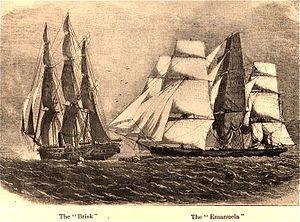
L’abolition de l'esclavage est, au Royaume-Uni, un processus particulièrement précoce qui trouve son aboutissement en 1833. Il s'explique notamment par l'émergence dès la fin du XVIIIᵉ siècle d'un puissant mouvement abolitionniste, notamment dans les milieux non conformistes. Ces sociétés visaient, dans un premier temps, à abolir uniquement la traite, en escomptant que son abandon entraînerait le dépérissement progressif et graduel du système esclavagiste fondé sur elle. La propagande très efficace diffusée par ces sociétés abolitionnistes rencontra un écho certain au sein de l'opinion publique britannique, écho concrétisé dans la production de pétitions spectaculaires comme les affectionnaient les milieux radicaux britanniques de cette époque. Ces pétitions étaient ensuite présentées au Parlement pour appuyer l'action de ceux de ses membres qui militaient pour l'abolition, tel William Wilberforce.